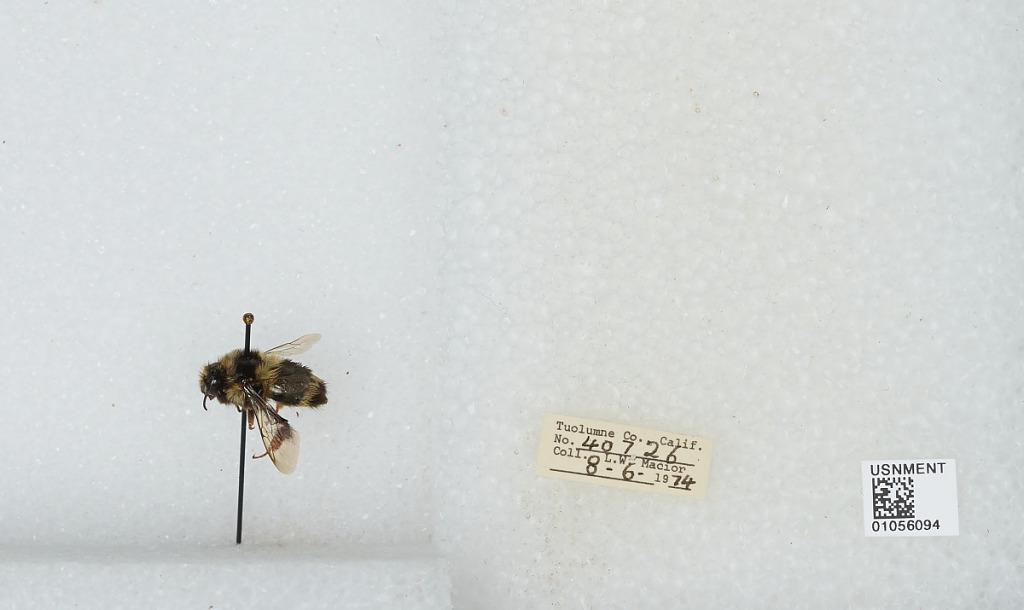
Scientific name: Bombus bifarius nearcticus
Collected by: L. Macior
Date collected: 1974-8-6
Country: United States
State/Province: California
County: Tuolumne
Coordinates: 38.02, -119.93